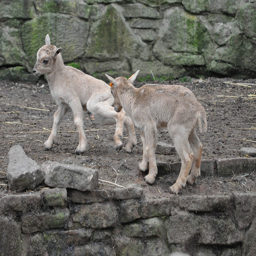
Two baby lambs walk around a rocky area.
To young goats are climbing up rocks together.
Two baby goats standing next to each other on a pile of stone.
Two small goats climbing around the rocks together
Two baby goats stand together on worn stones.